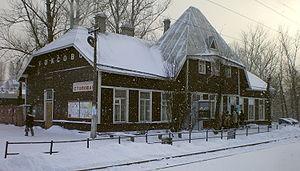
Toksovo est une petite commune urbaine située à 20 km au nord-est de Saint-Pétersbourg dans le raïon de Vsevolojsk de l'oblast de Léningrad au sud de l'isthme de Carélie. C'est aujourd'hui une bourgade cossue de résidences secondaires et de datchas qui comprenait 5 397 habitants en 2007.